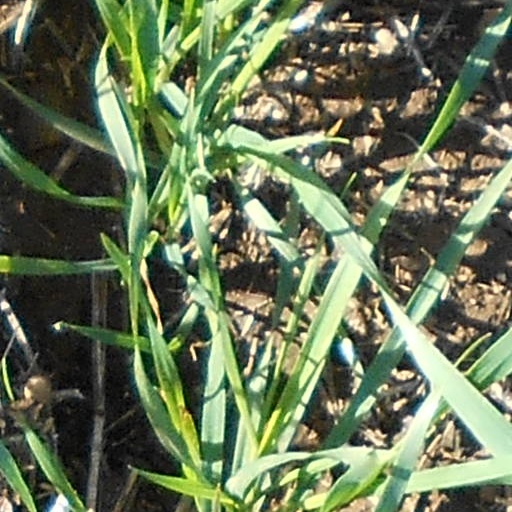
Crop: wheat